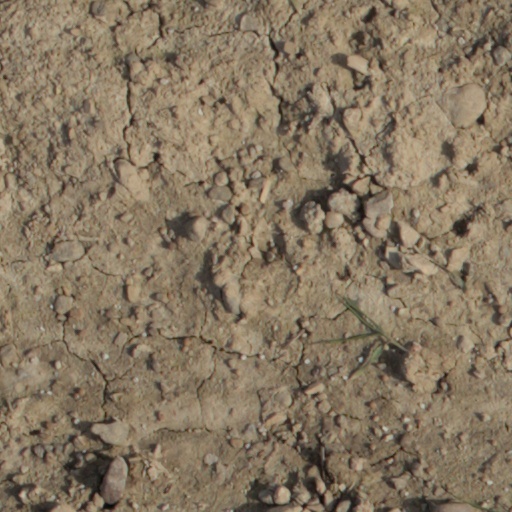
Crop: wheat